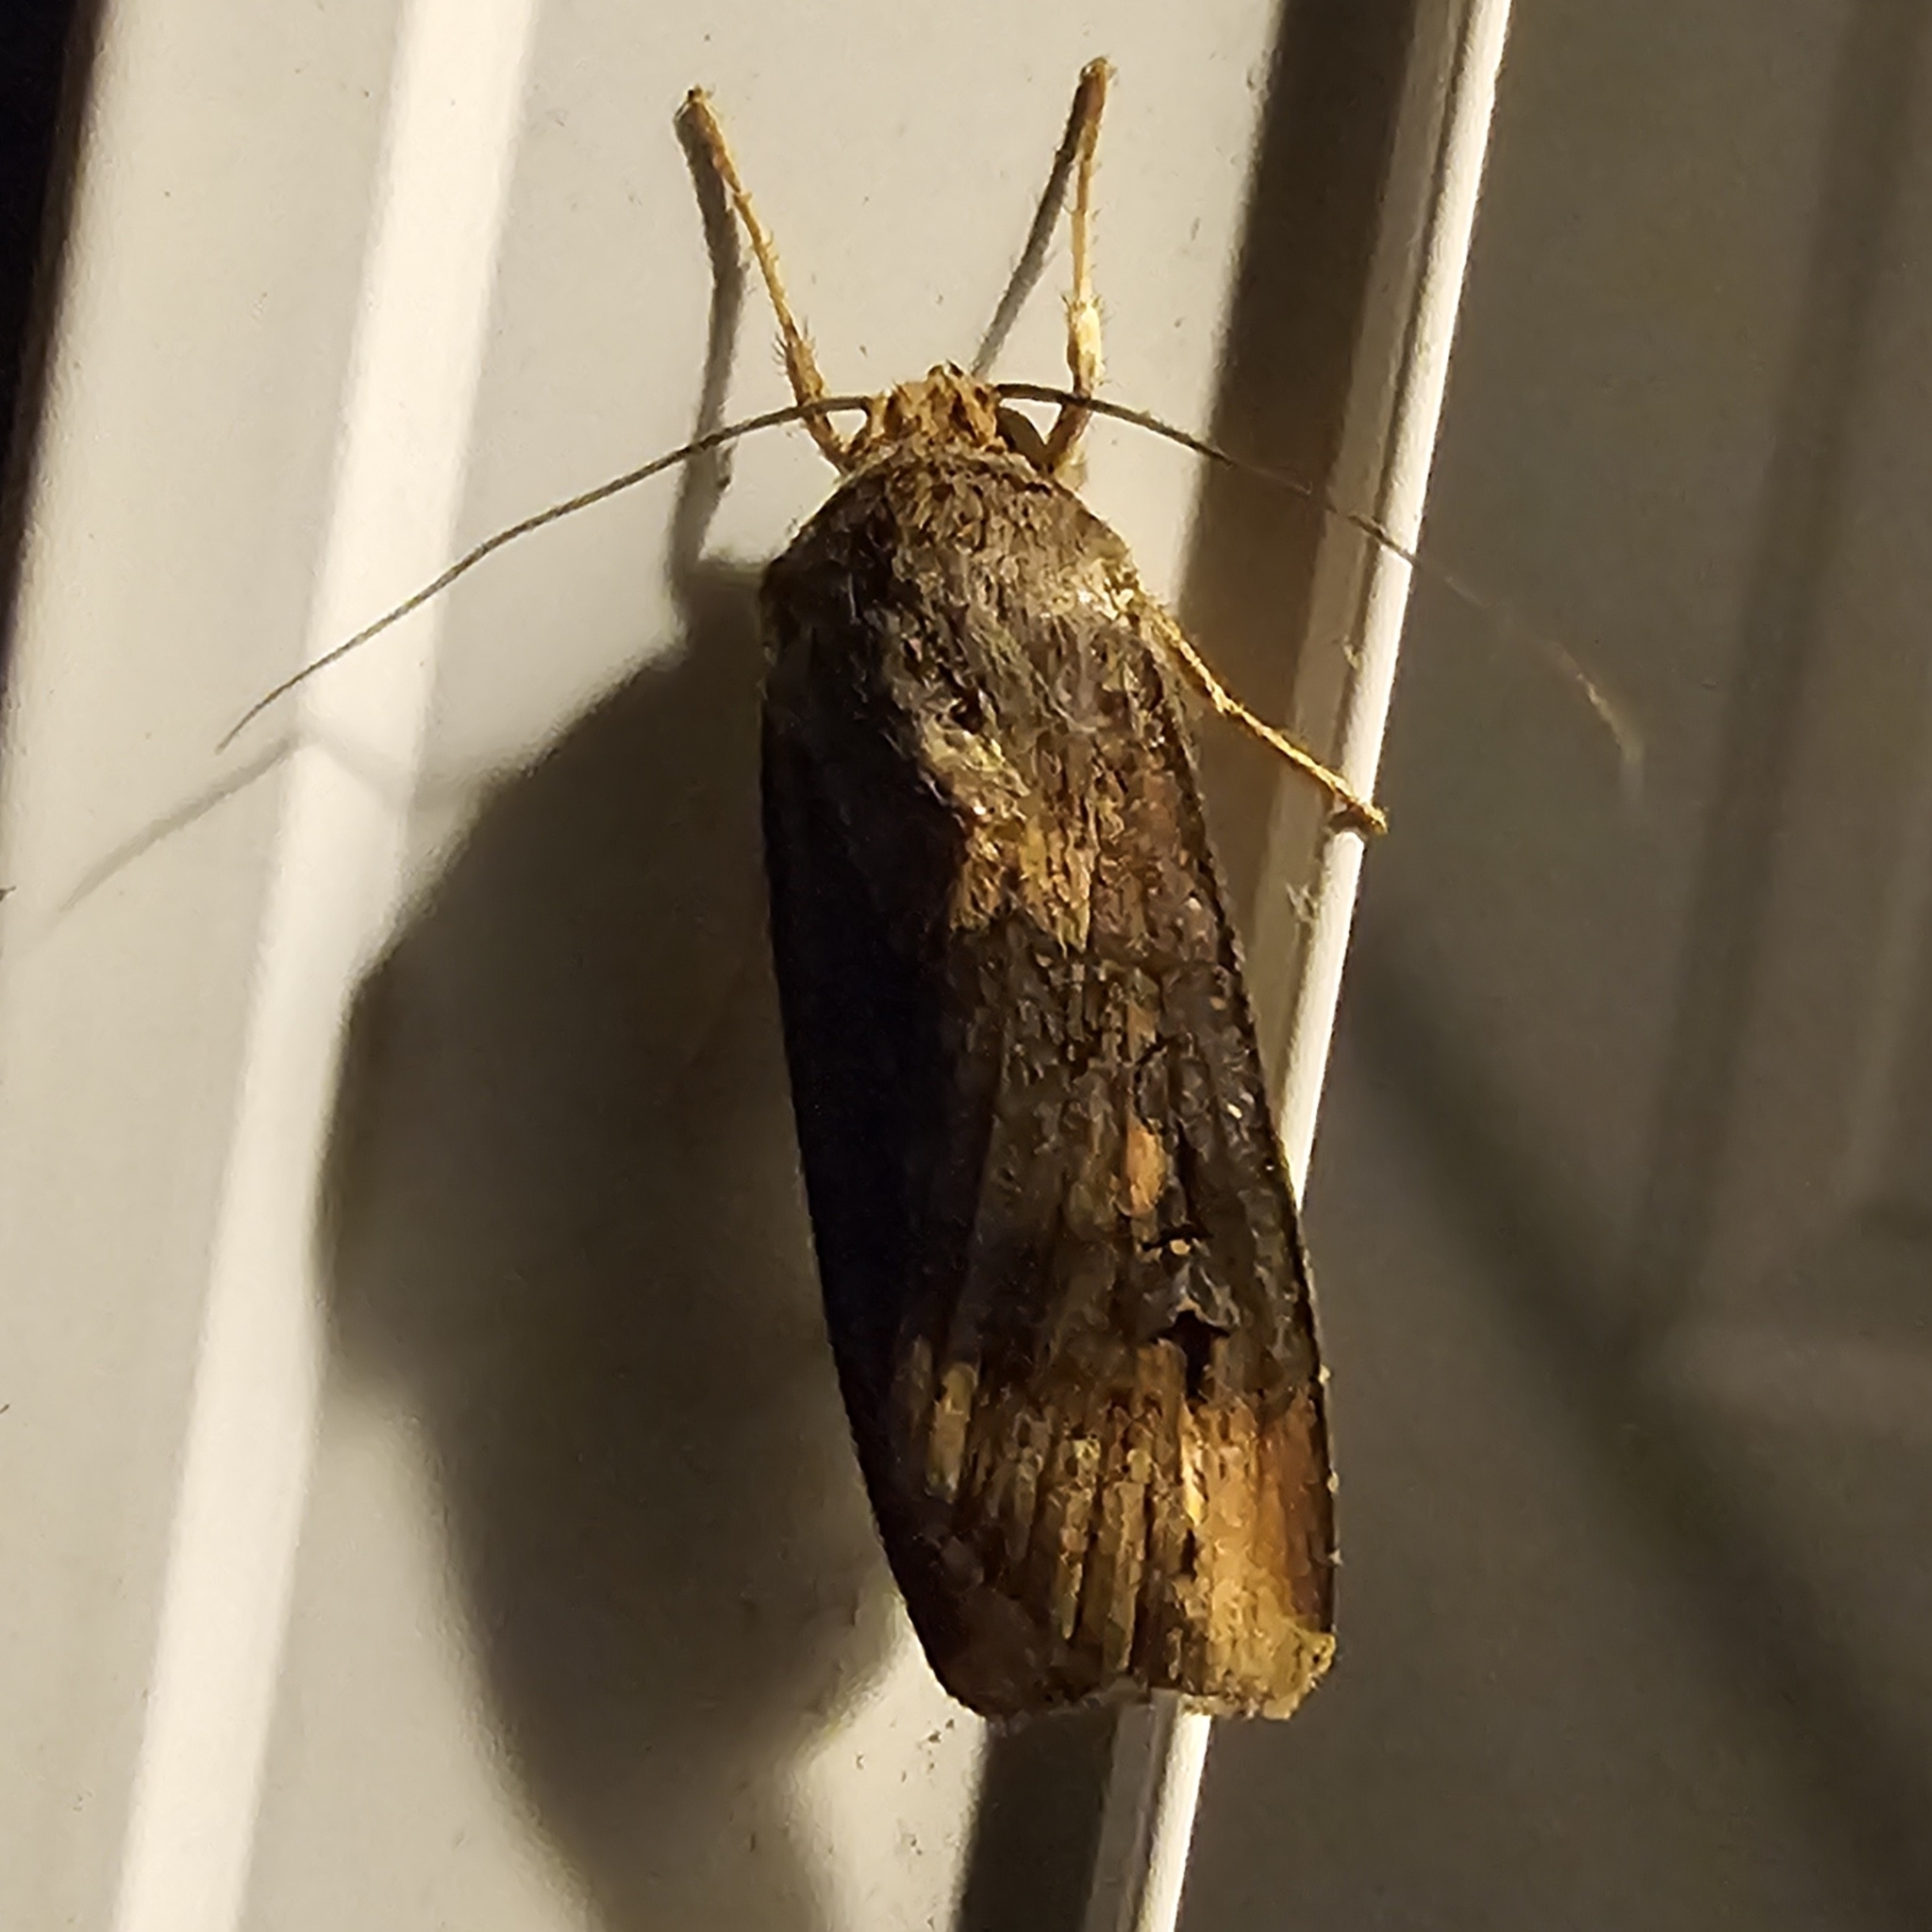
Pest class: cutworms